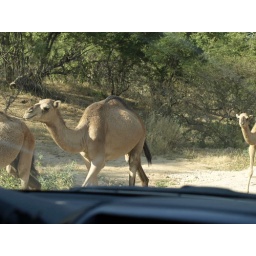
Camels everywhere in the green mountains